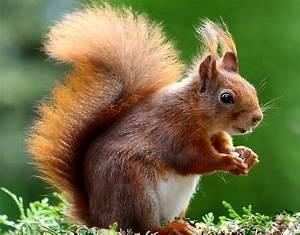
squirrel